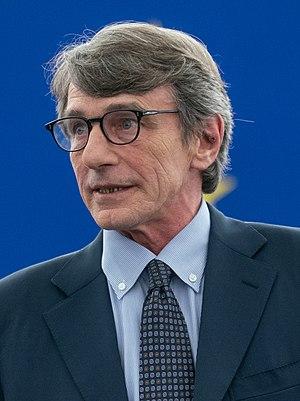
David Maria Sassoli est un journaliste et un homme politique italien.
La neuvième législature du Parlement européen est un cycle parlementaire qui a débuté le 1ᵉʳ juillet 2019 suites aux élections européennes de 2019 du 23 au 26 mai 2019.